Organic photochemistry

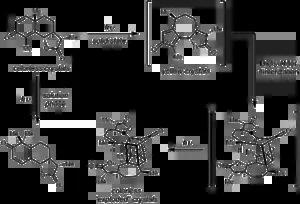

An early example of a precipitate was the photodimerization of anthracene, characterized by Yulii Fedorovich Fritzsche and confirmed by Elbs. Similar observations focused on the dimerization of cinnamic acid to truxillic acid. Many photodimers are now recognized, e.g. pyrimidine dimer, thiophosgene, diamantane.